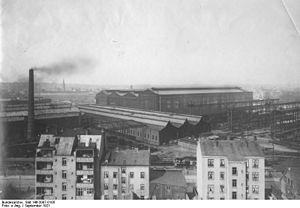
Kiel [kiːl] est une ville du Nord de l'Allemagne, capitale de l'État fédéré de Schleswig-Holstein. Avec ses 247 548 habitants, elle est une des 30 plus grandes villes d'Allemagne. Elle se situe en bordure de la mer Baltique, à l'entrée est du canal de Kiel. Cette voie navigable artificielle, qui relie la mer Baltique à la mer du Nord, est la plus fréquentée au monde. C'est donc un port important, composé d'une partie militaire, d'un port de commerce et de chantiers navals. Trois lignes de ferries assurent des liaisons quotidiennes avec Göteborg, Oslo et six fois par semaine avec Klaipėda.